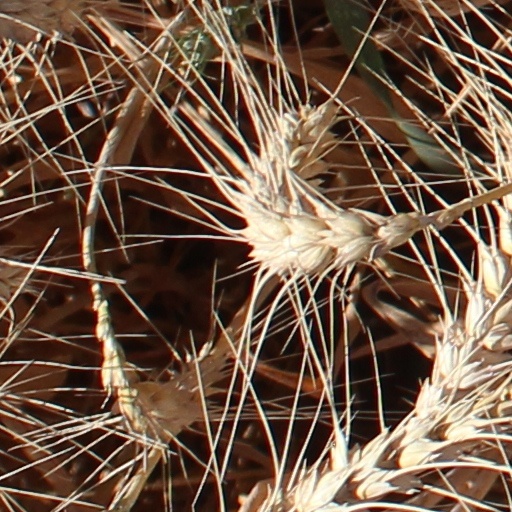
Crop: wheat